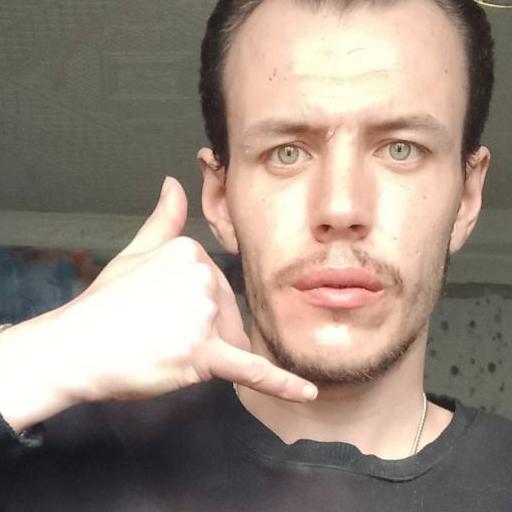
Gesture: call